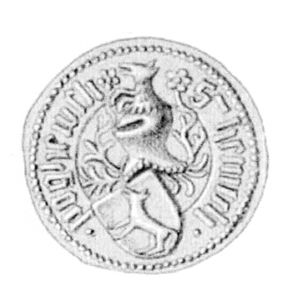
Pogwisch
Henning Pogwischs segl 1469.
van Poggewisch senere von Pogwisch er navnet på en gammel holstensk adelsslægt. Familien erhverede i det 14. og 15. århundrede store besiddelser i hertugdømmerne Slesvig og Holsten og indtog dermed en fremragende stilling i det slesvig-holstenske ridderskab. Adelsslægtens navn er af nedertysk herkomst. Pog betyder frø og wisch betyder eng.